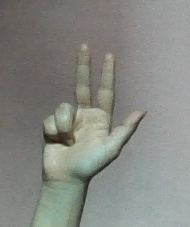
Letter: al